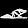
Label: Sandal